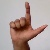
The image shows a hand gesture representing the letter 'L' in Indian Sign Language.